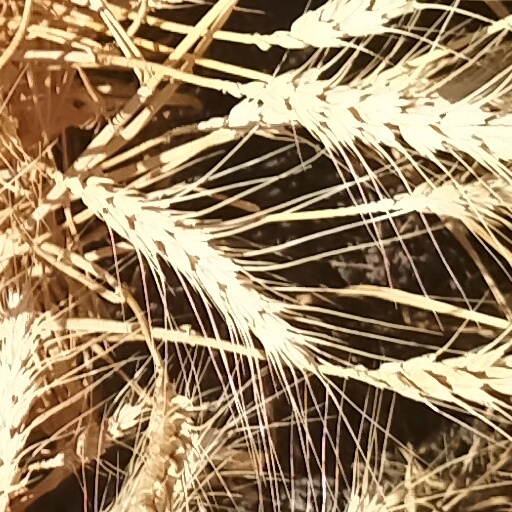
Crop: wheat